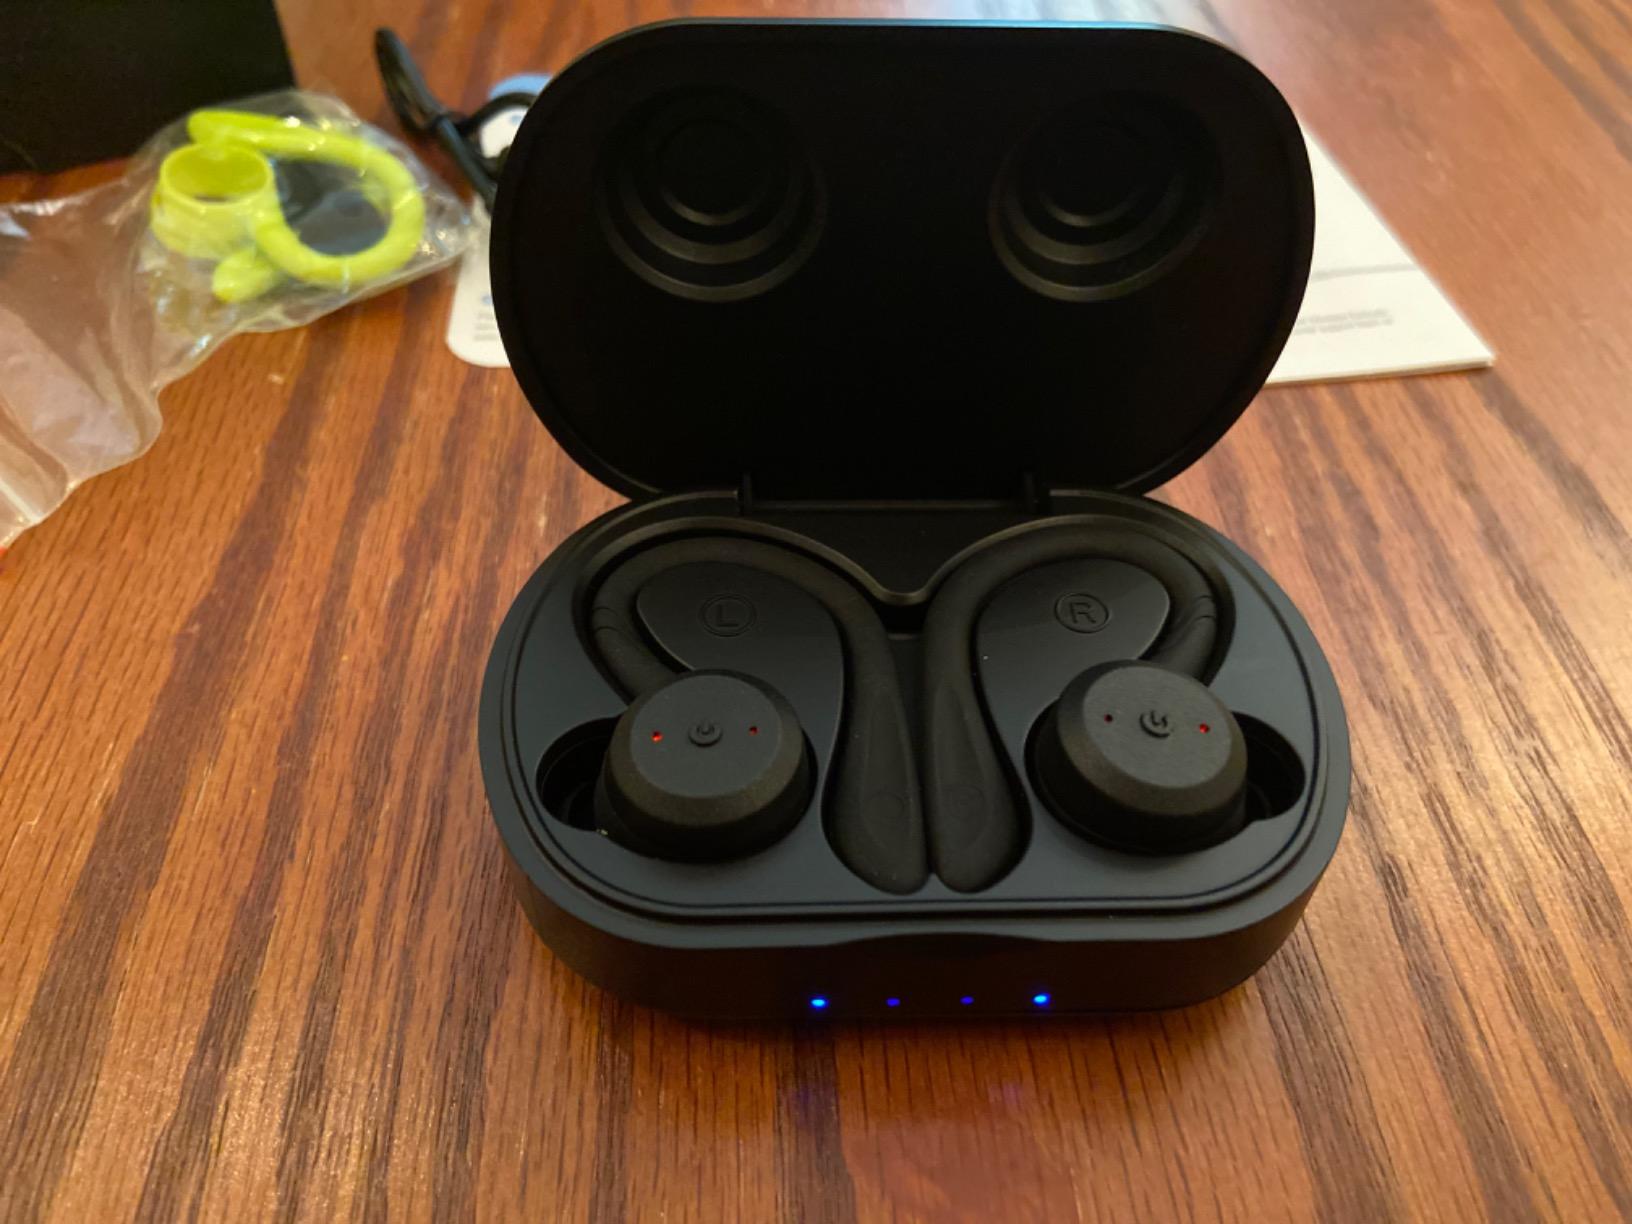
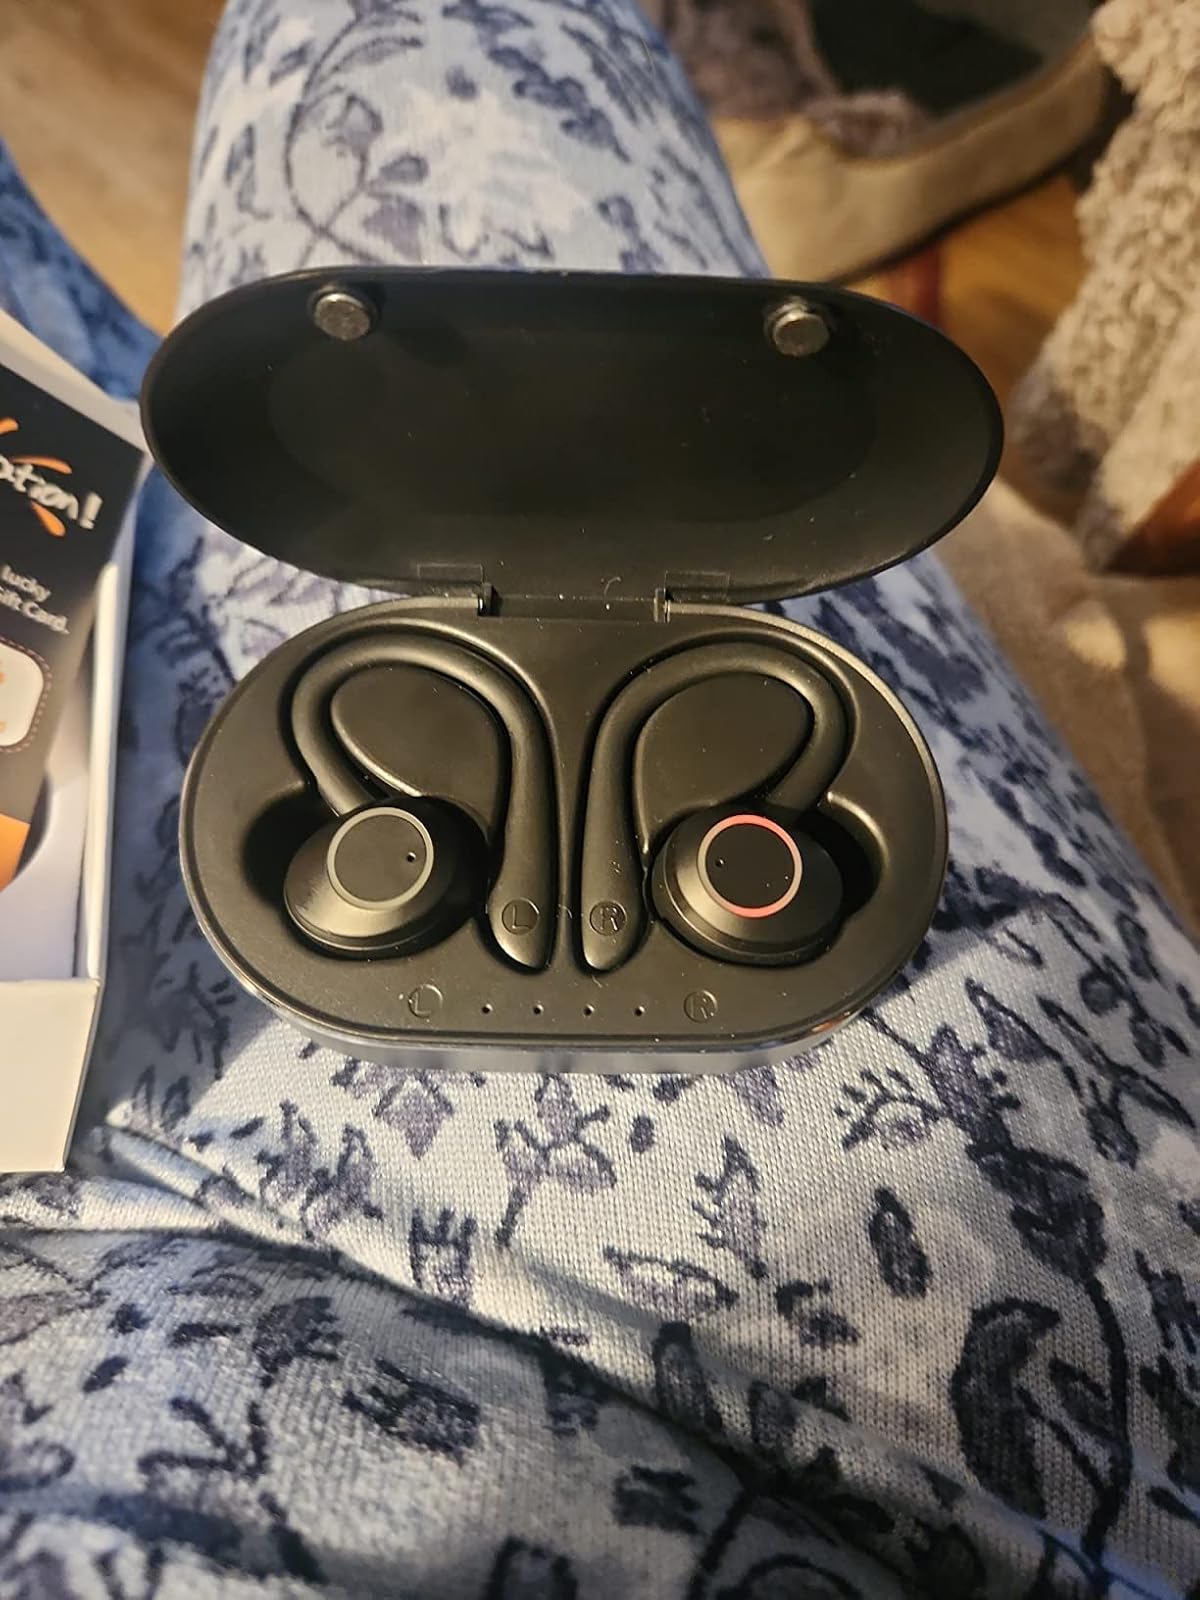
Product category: earbuds
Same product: no